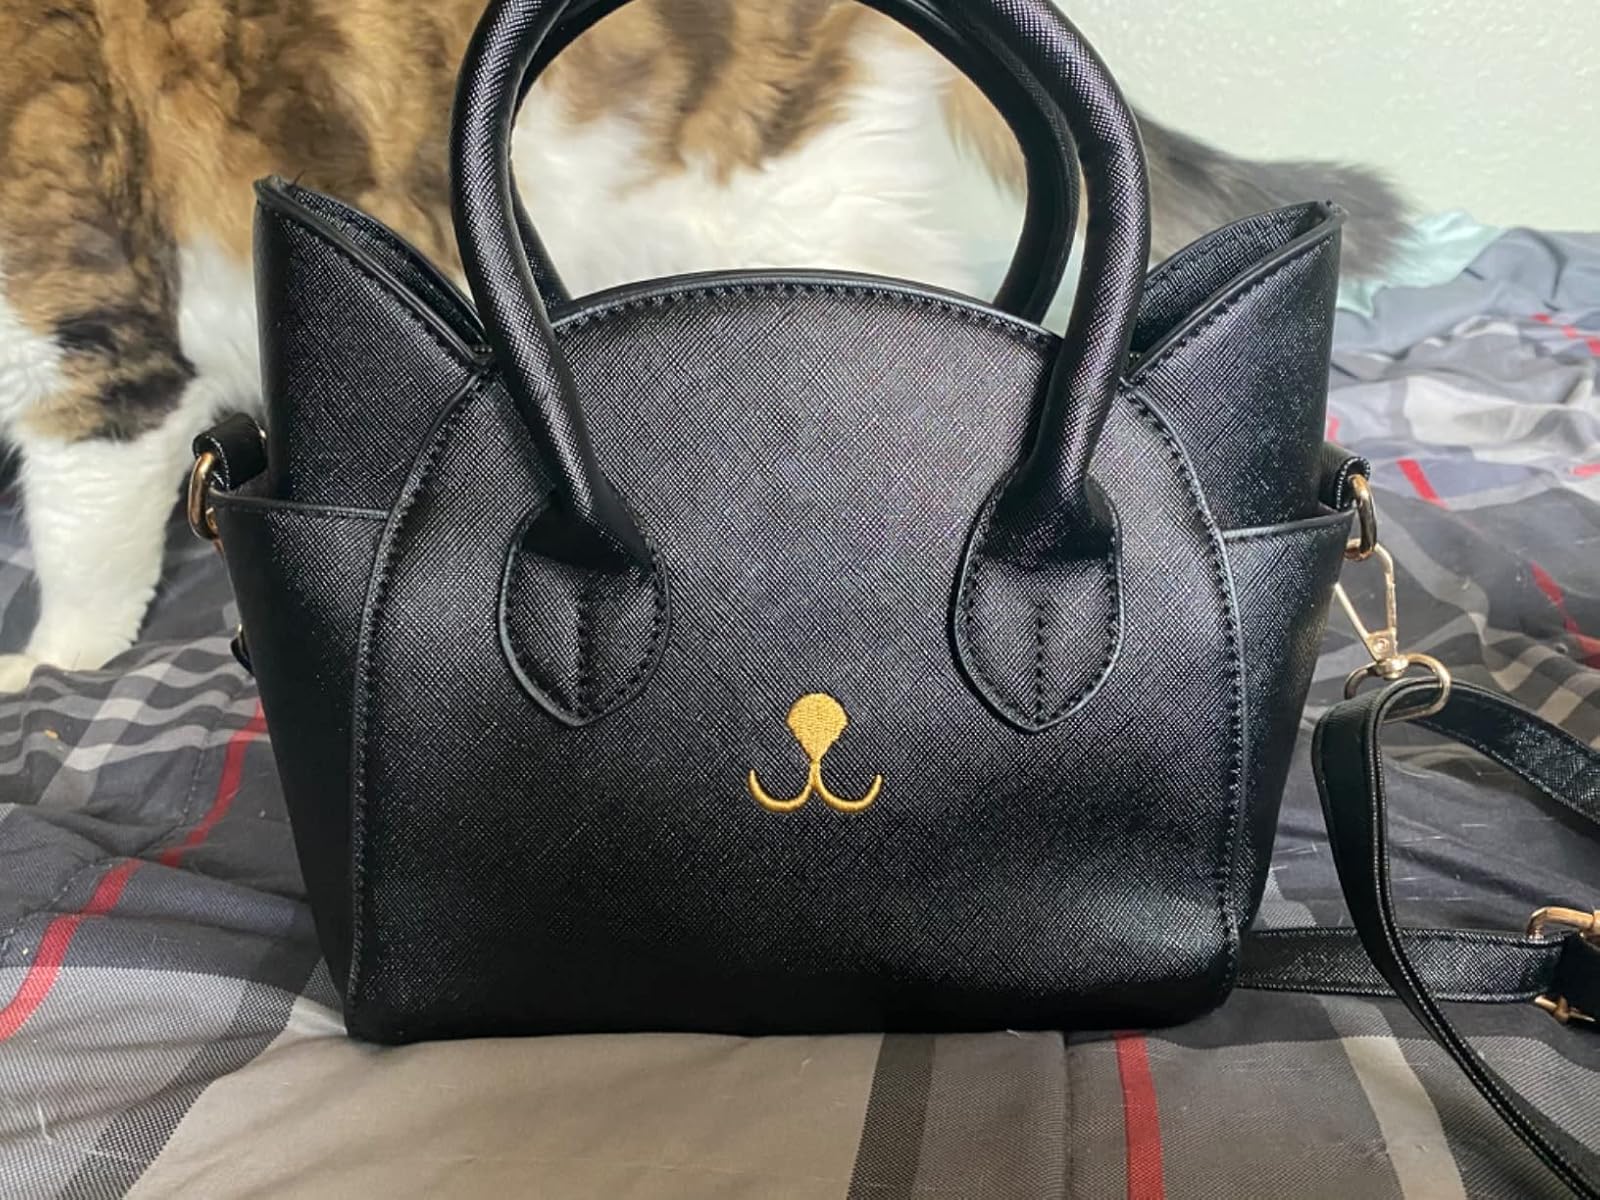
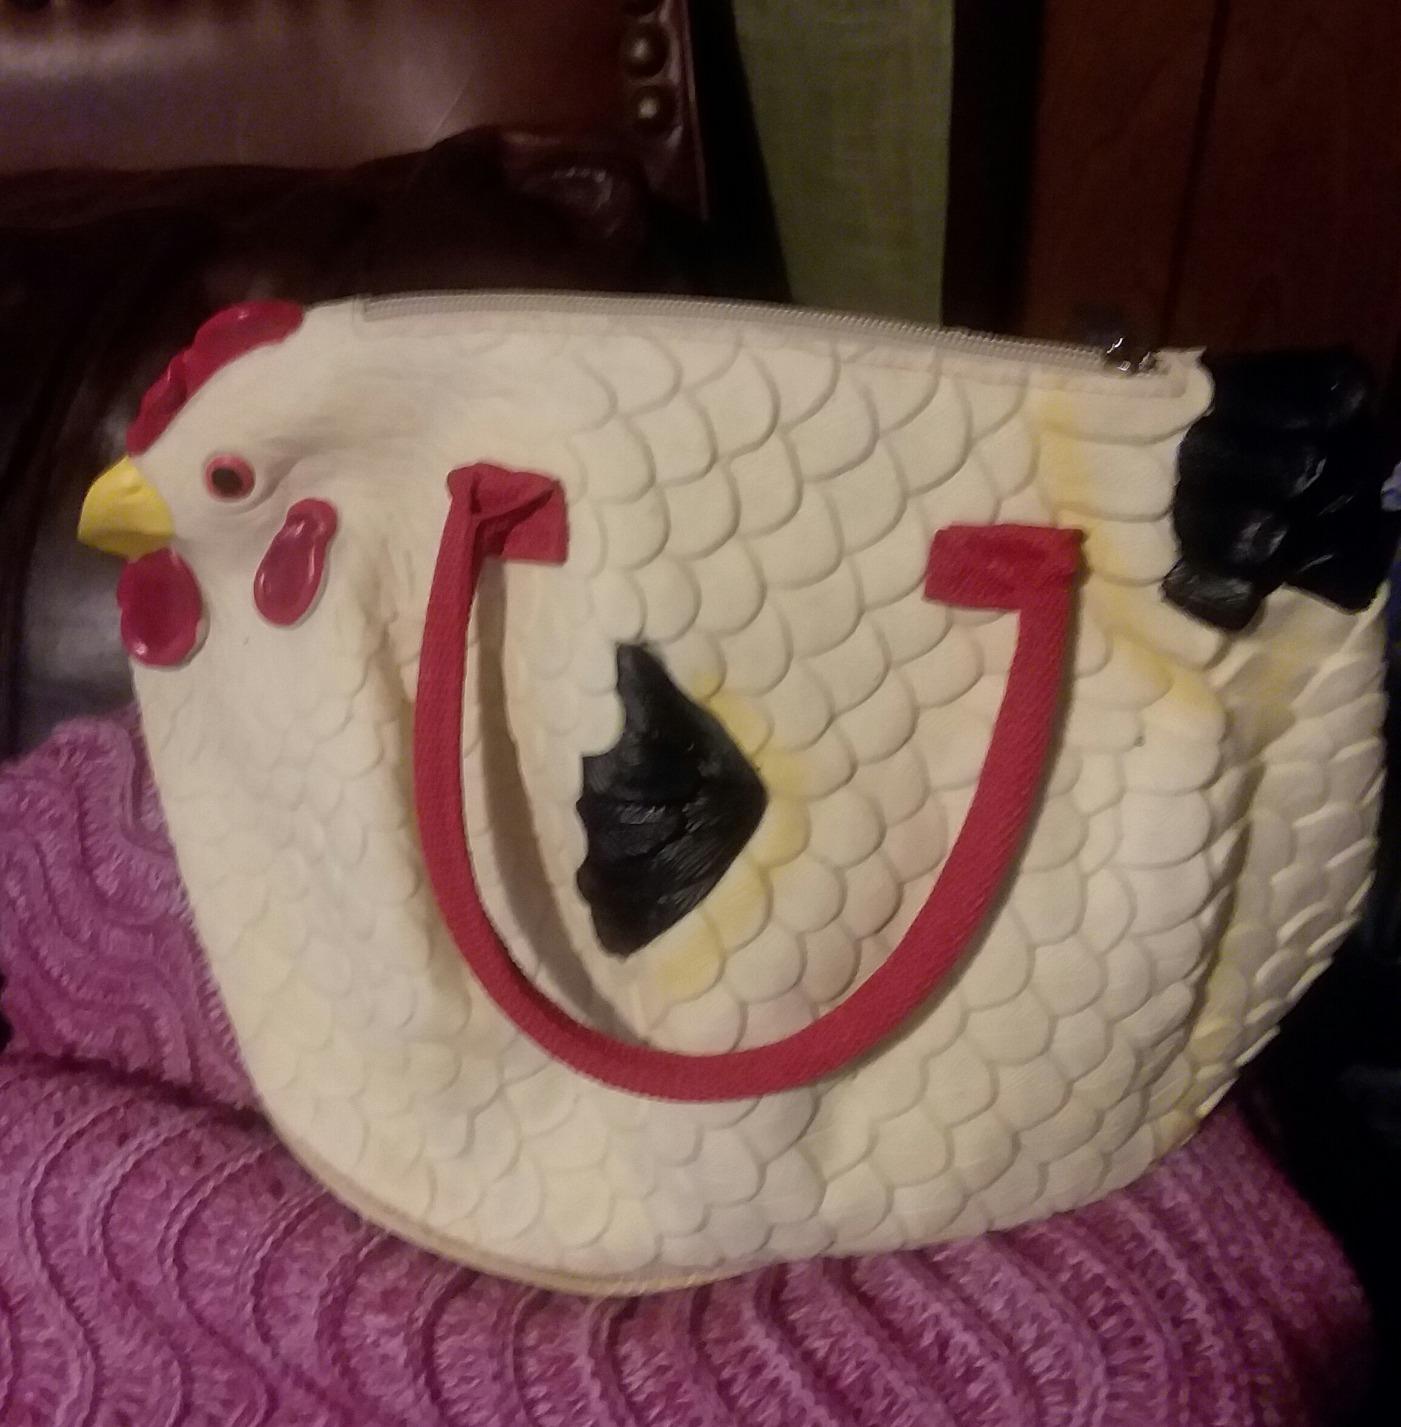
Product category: accessories_handbag
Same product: no